Laoag Cathedral

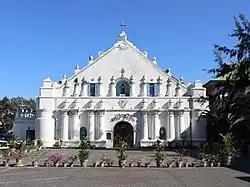
Cathedral facade in 2022

Saint William's Cathedral, commonly known as Laoag Cathedral, is a Roman Catholic church in Laoag City, Ilocos Norte, Philippines. It serves as the seat or central church of the Diocese of Laoag. The current church was built in 1612 by Augustinian friars to replace a wooden chapel.